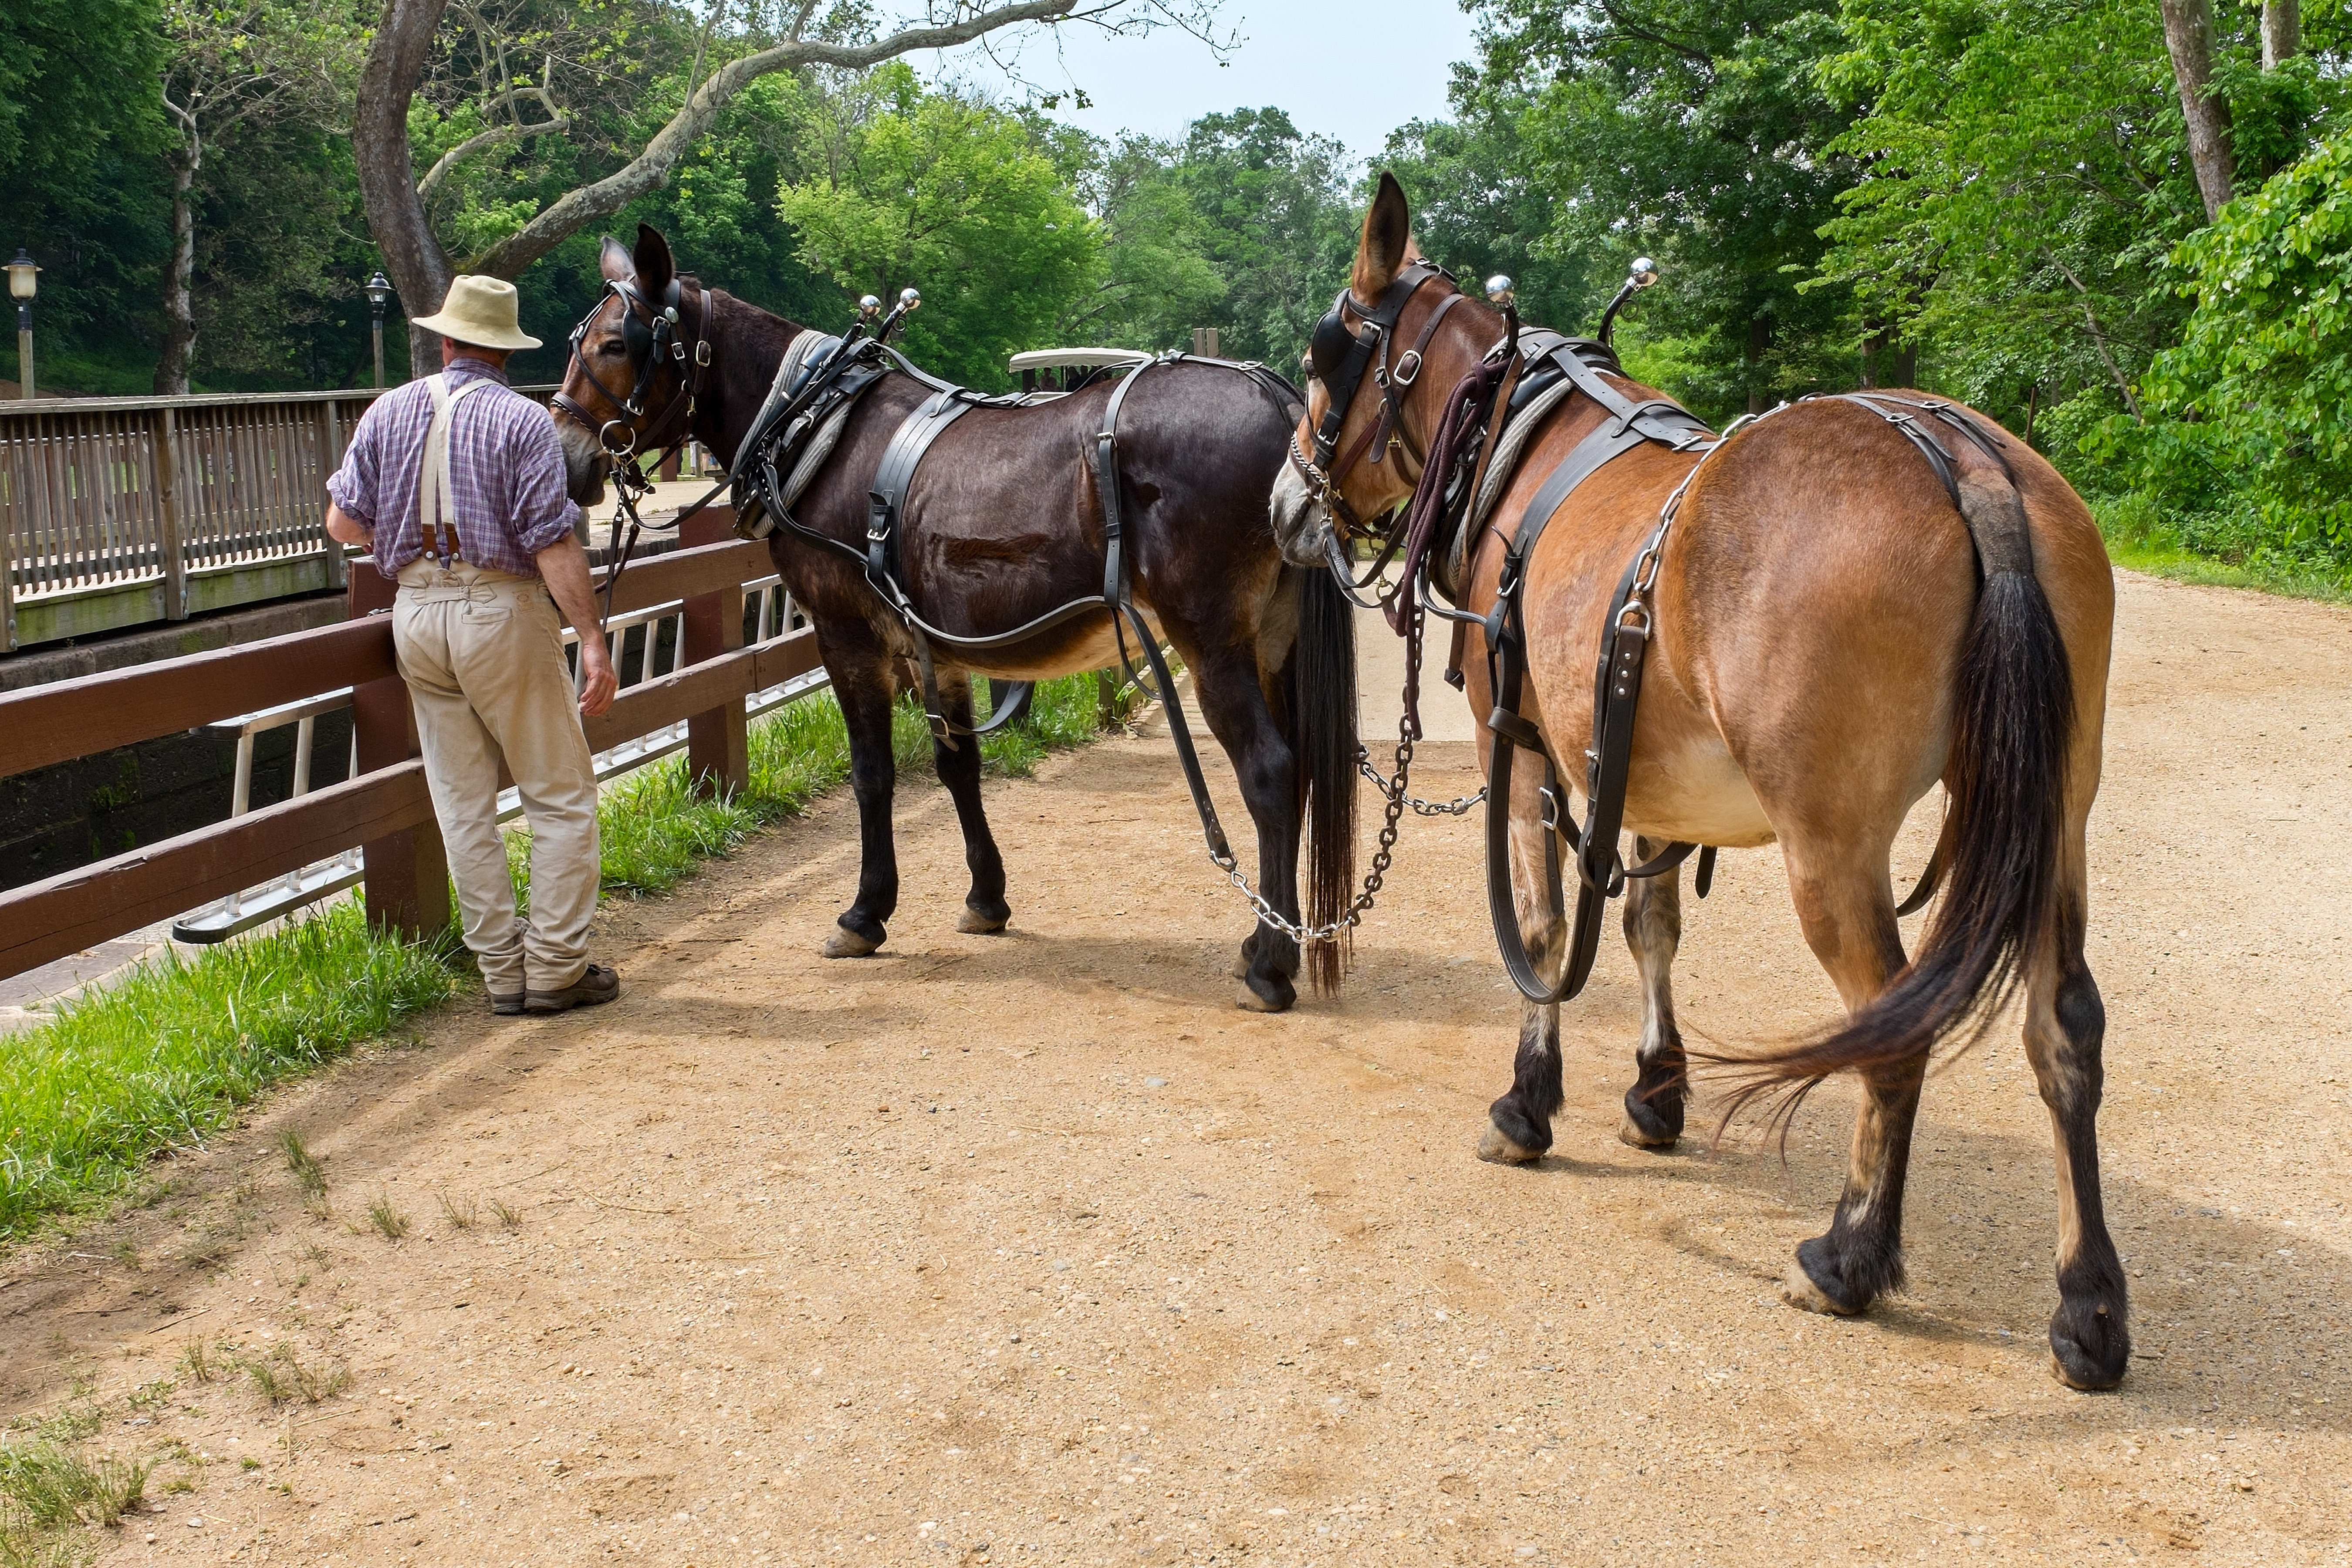
man, nature, canal, summer, rural, spring, vehicle, ranch, horse, stallion, trees, outside, animals, mare, carriage, towpath, equestrianism, pack animal, eventing, mules, trail riding, horse like mammal, horse harness, english riding